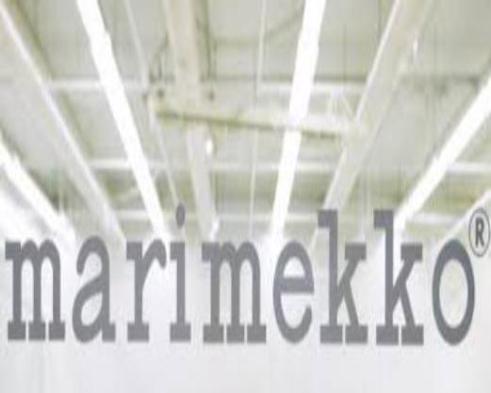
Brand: marimekko
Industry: Necessities